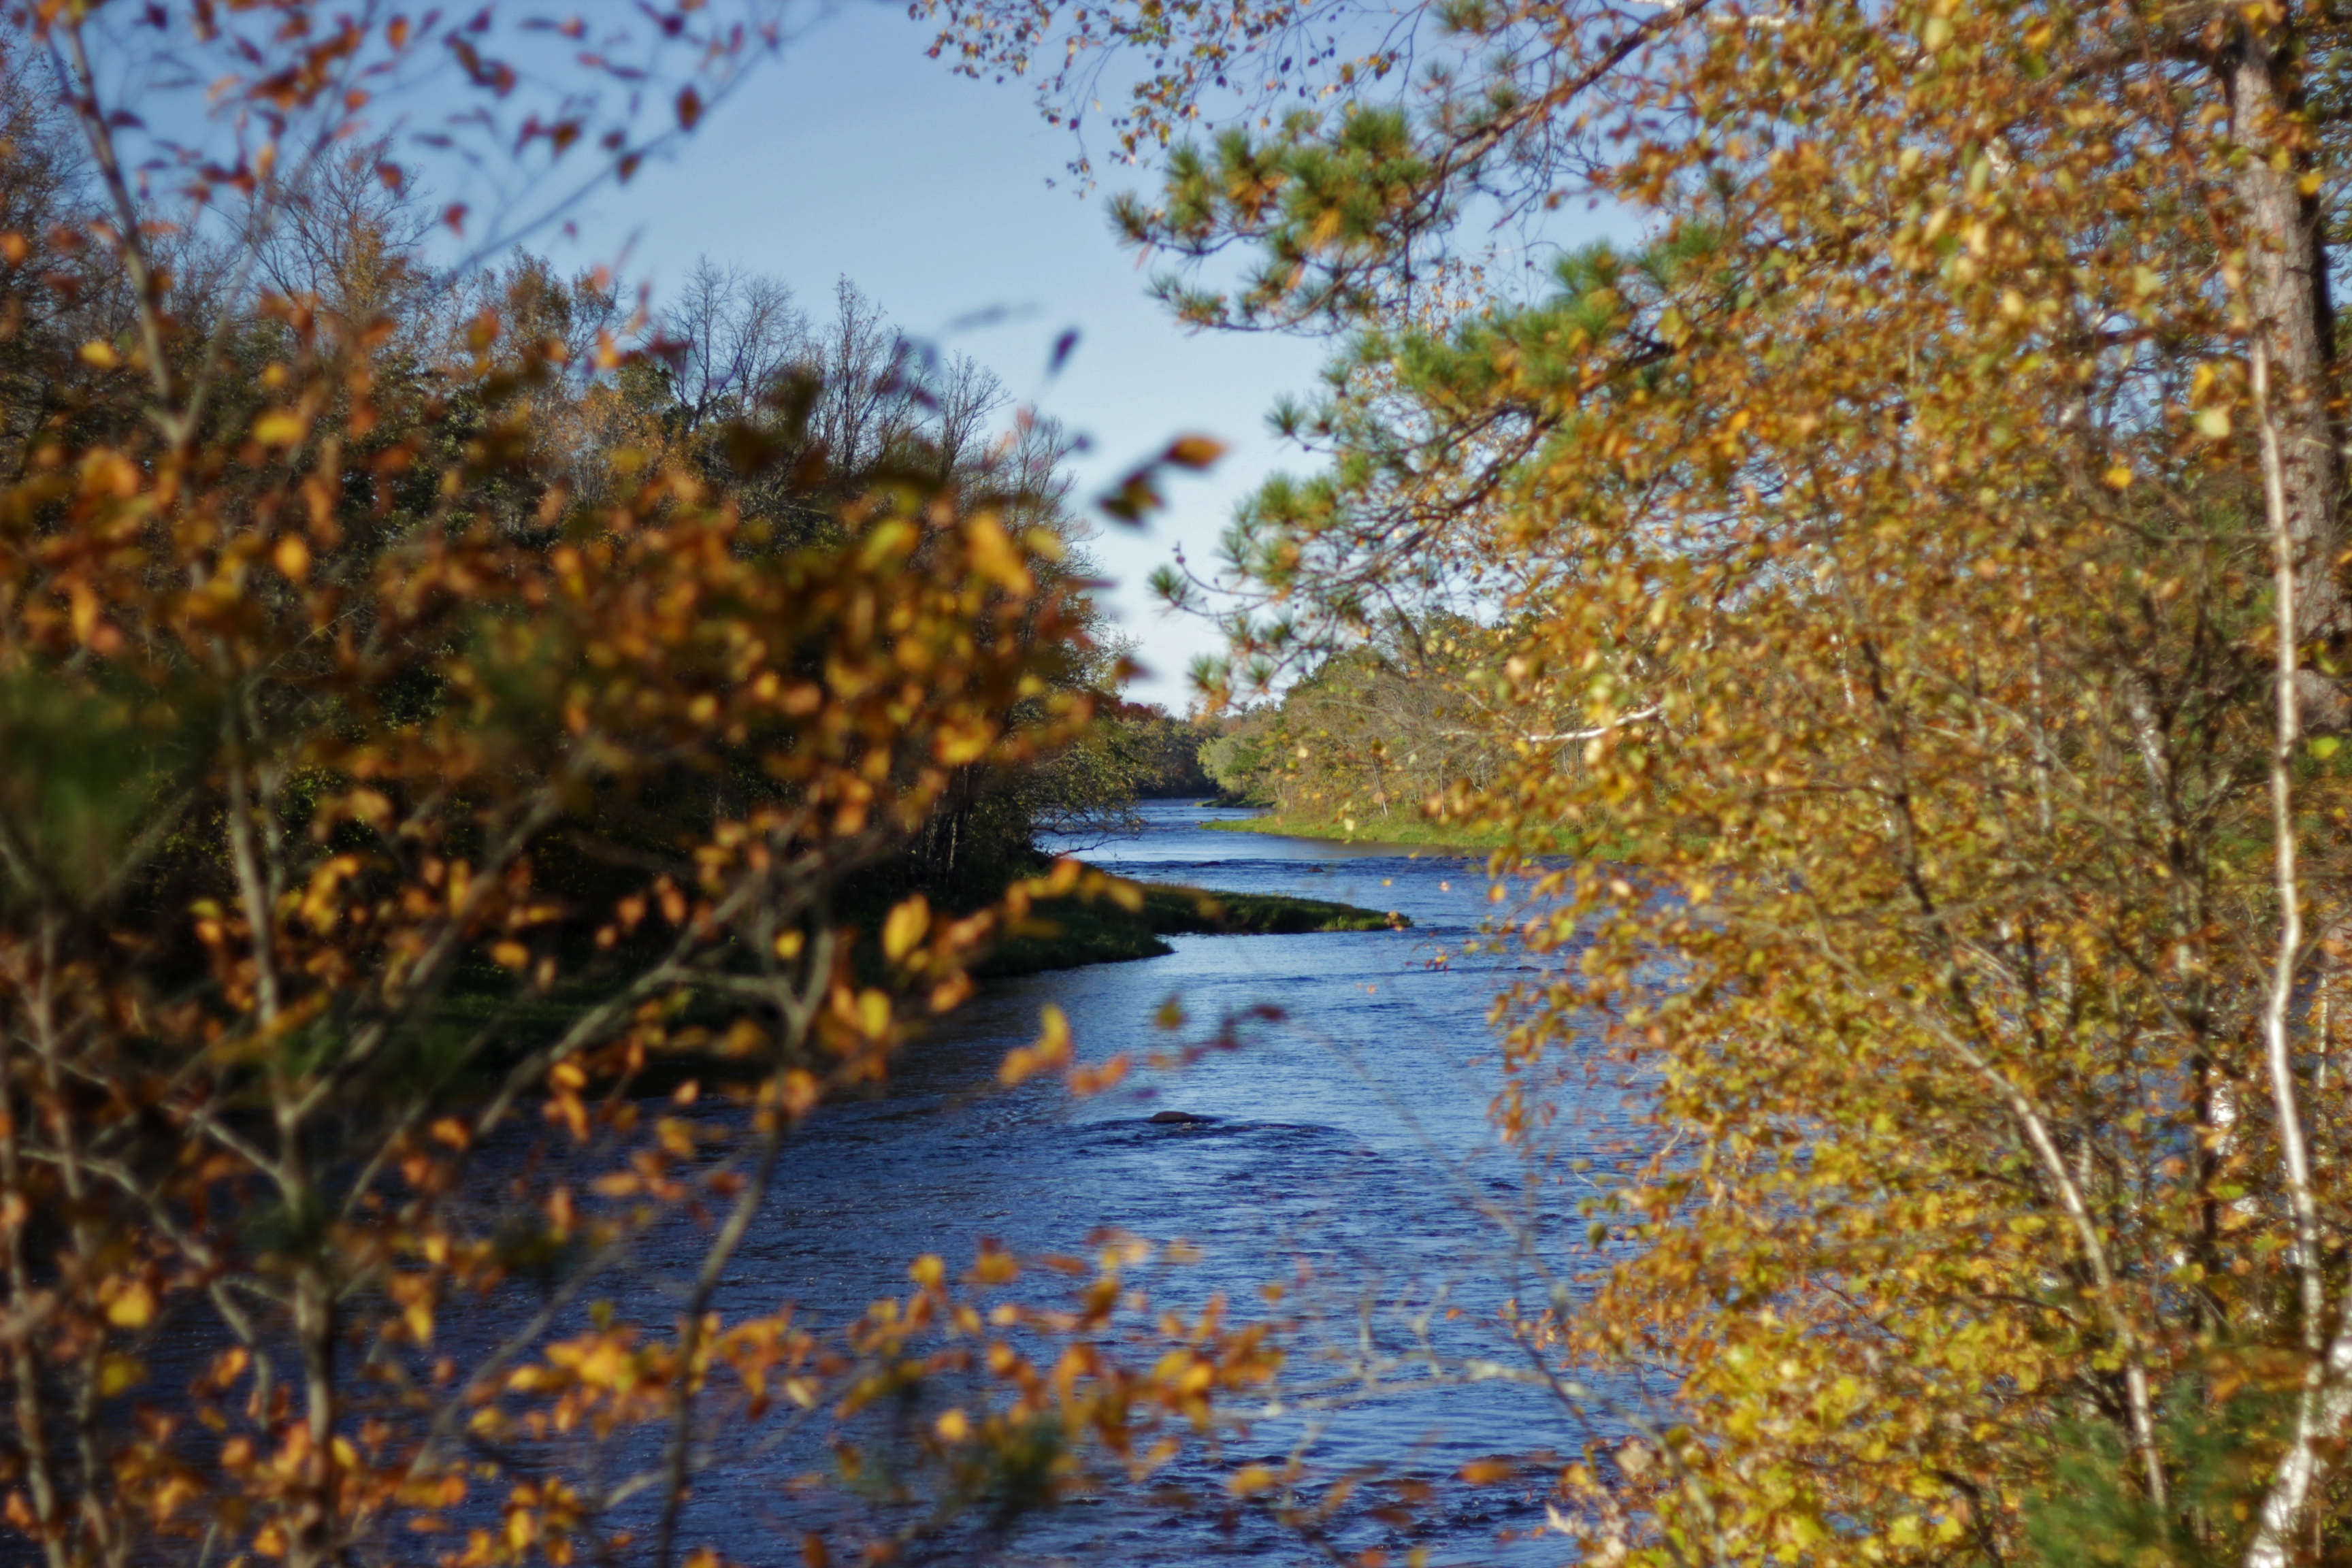
tree, branch, sunlight, leaf, flower, river, pond, stream, reflection, autumn, season, wetland, woodland, habitat, ecosystem, natural environment, woody plant